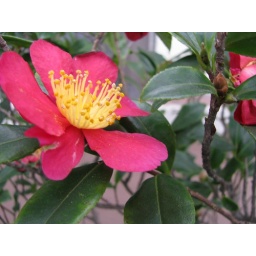
Just some flower i found walking around with my Dad and Sue and John.